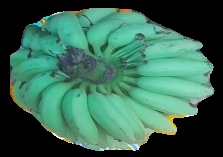
Variety: elakki-bale
Grade: grade2